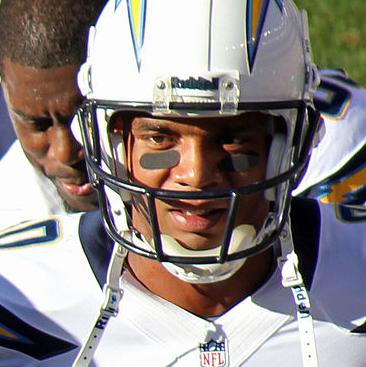
Age: 30